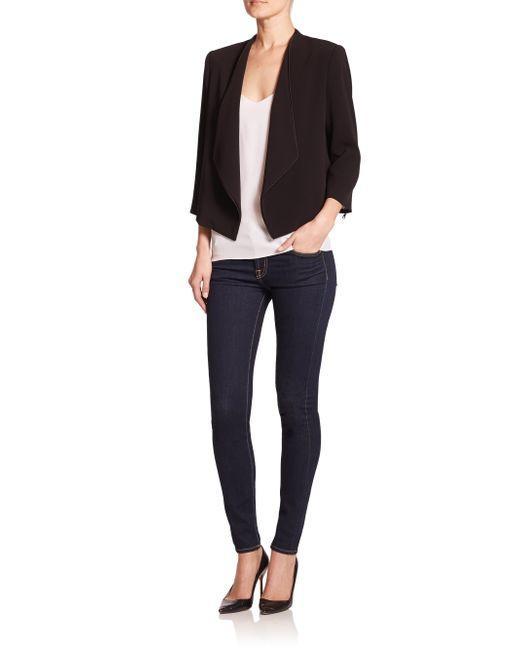
Schwarze Lycra-simulierende Canvas-Hose für den täglichen Gebrauch